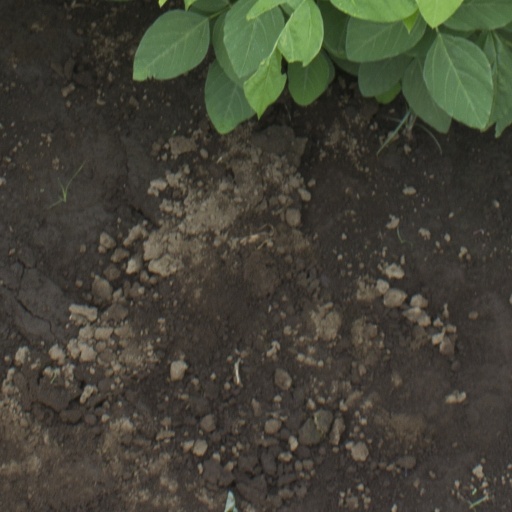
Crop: soybean